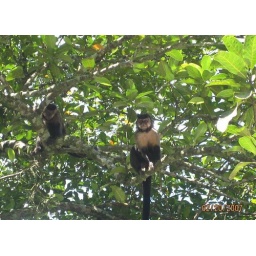
monkey in the trees near corcovado mountain